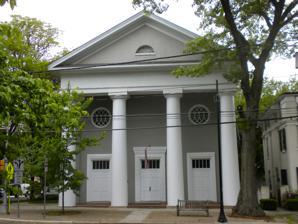
Building: Haddon Fortnightly Club House
Country: United States of America
Year built: 1857
United States historic place Haddon Fortnightly Club House U.S. National Register of Historic Places New Jersey Register of Historic Places Show map of Camden County, New Jersey Show map of New Jersey Show map of the United States Location 301 King's Highway, Haddonfield, New Jersey Coordinates 39°53′59″N 75°1′45″W / 39.89972°N 75.02917°W / 39.89972; -75.02917 Area 0.2 acres (0.081 ha) Built 1857 NRHP reference No. 72000771 NJRHP No. 972 Significant dates Added to NRHP October 26, 1972 Designated NJRHP March 17, 1972 Haddon Fortnightly Club House is located in Haddonfield , Camden County , New Jersey , United States. The building was built in 1857 and added to the National Register of Historic Places on October 26, 1972. See also National Register of Historic Places listings in Camden County, New Jersey References